Arrondissements of the Seine-et-Marne department

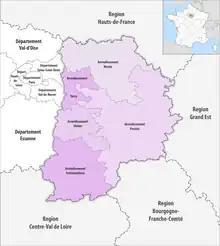
Map of arrondissements of the Seine-et-Marne department.

The 5 arrondissements of the Seine-et-Marne department are: